Mülheim an der Mosel

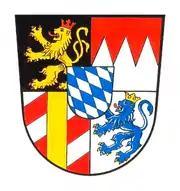
Bavarian coat of arms from 1835 with the Lion of Veldenz. It also depicts: the Palatine Lion, the Franconian Rake and the Margraviate of Burgau as well as the Bavarian lozenges in the inescutcheon. These arms held their place until the end of the monarchy.

The municipality’s arms might be described thus: Argent a lion rampant azure armed Or and langued gules holding between his sinister fore gambe and dexter hind gambe a waterwheel of the third.